1925 serum run to Nome

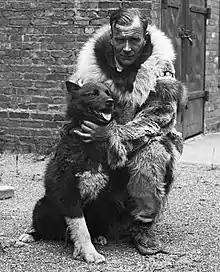
Gunnar Kaasen with Balto, the lead dog for the team he drove in the serum run

Leonhard Seppala and his dog sled team, with his lead dog Togo, travelled from Nome from January 27 to January 31 into the oncoming storm. They took the shortcut across the Norton Sound, and headed toward Shaktoolik. The temperature in Nome was a relatively warm , but in Shaktoolik, the temperature was estimated at , and the gale force winds causing a wind chill of .